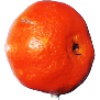
Label: clementine